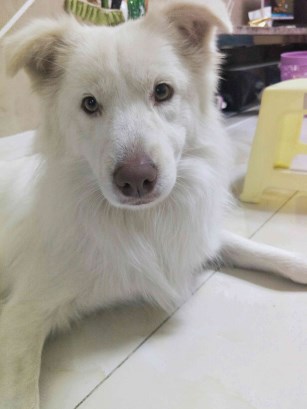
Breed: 2594-n000109-Border_collie